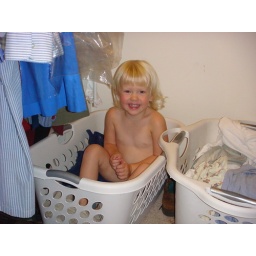
Dirty girl in the dirty clothes basket